South African Class 7A 4-8-0

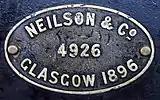
x100px

In 1897, a further four 7th Class locomotives were ordered by the CGR from Neilson, for use on the new Vryburg to Bulawayo line of the fledgling Bechuanaland Railway Company (BR). The line was still under construction and was operated by the CGR on behalf of the BR at the time. These 7th Class locomotives, numbered in the range from BR4 to BR7, were eventually returned to the CGR and renumbered in the range from 347 to 350 for the Midland System.